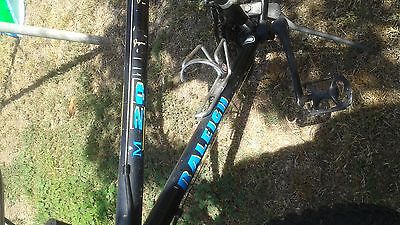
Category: bicycle